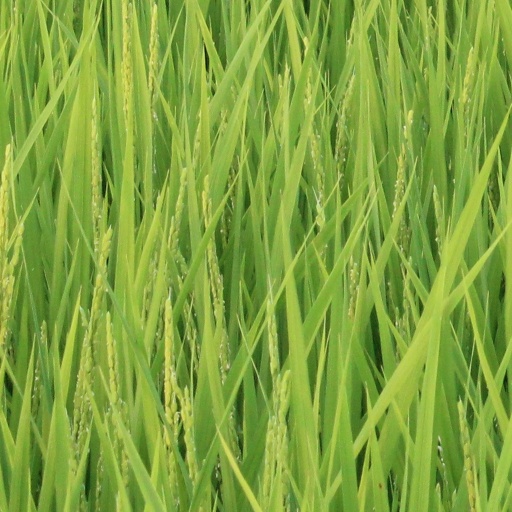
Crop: rice